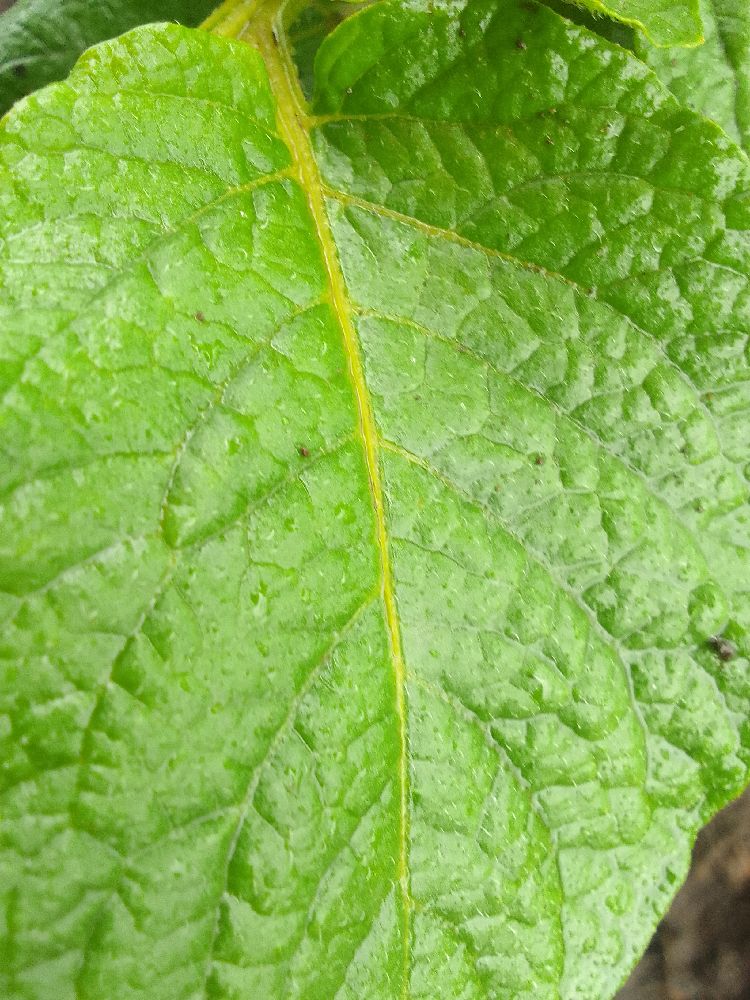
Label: Healthy